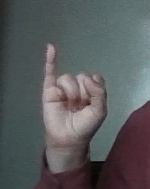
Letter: meem